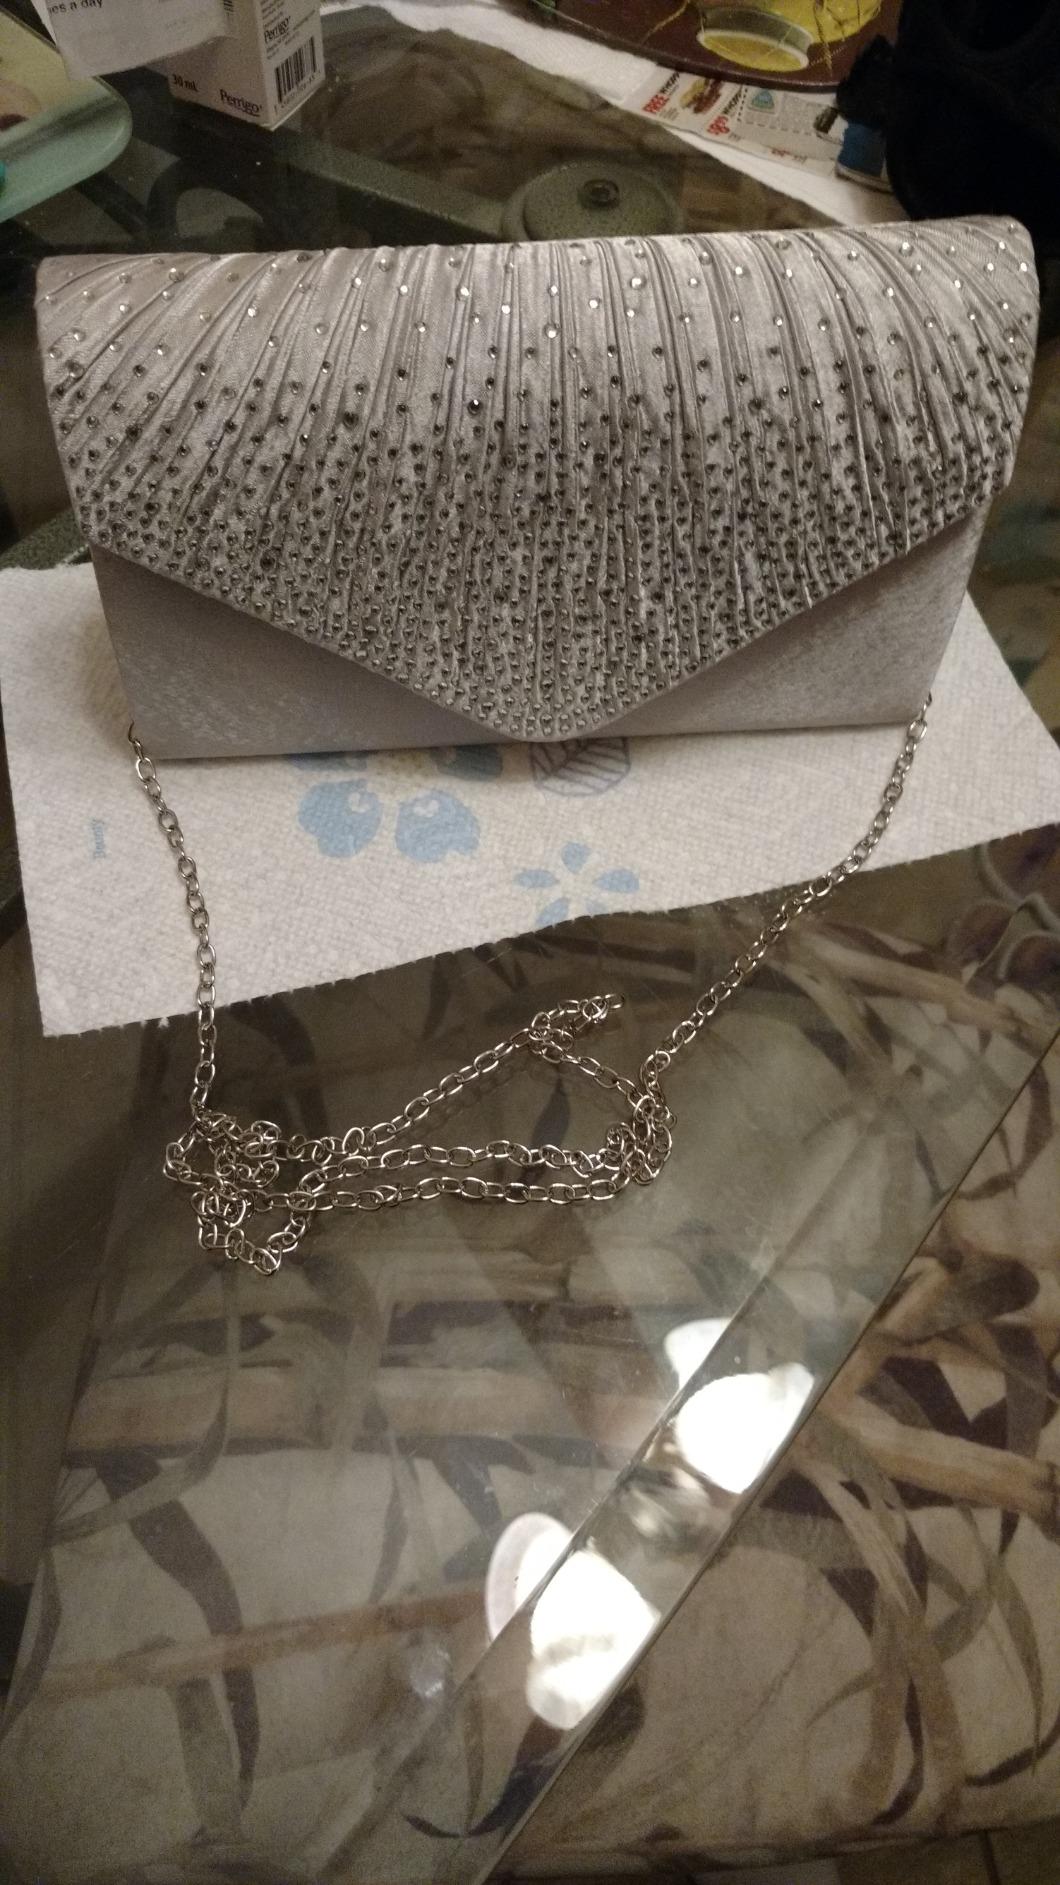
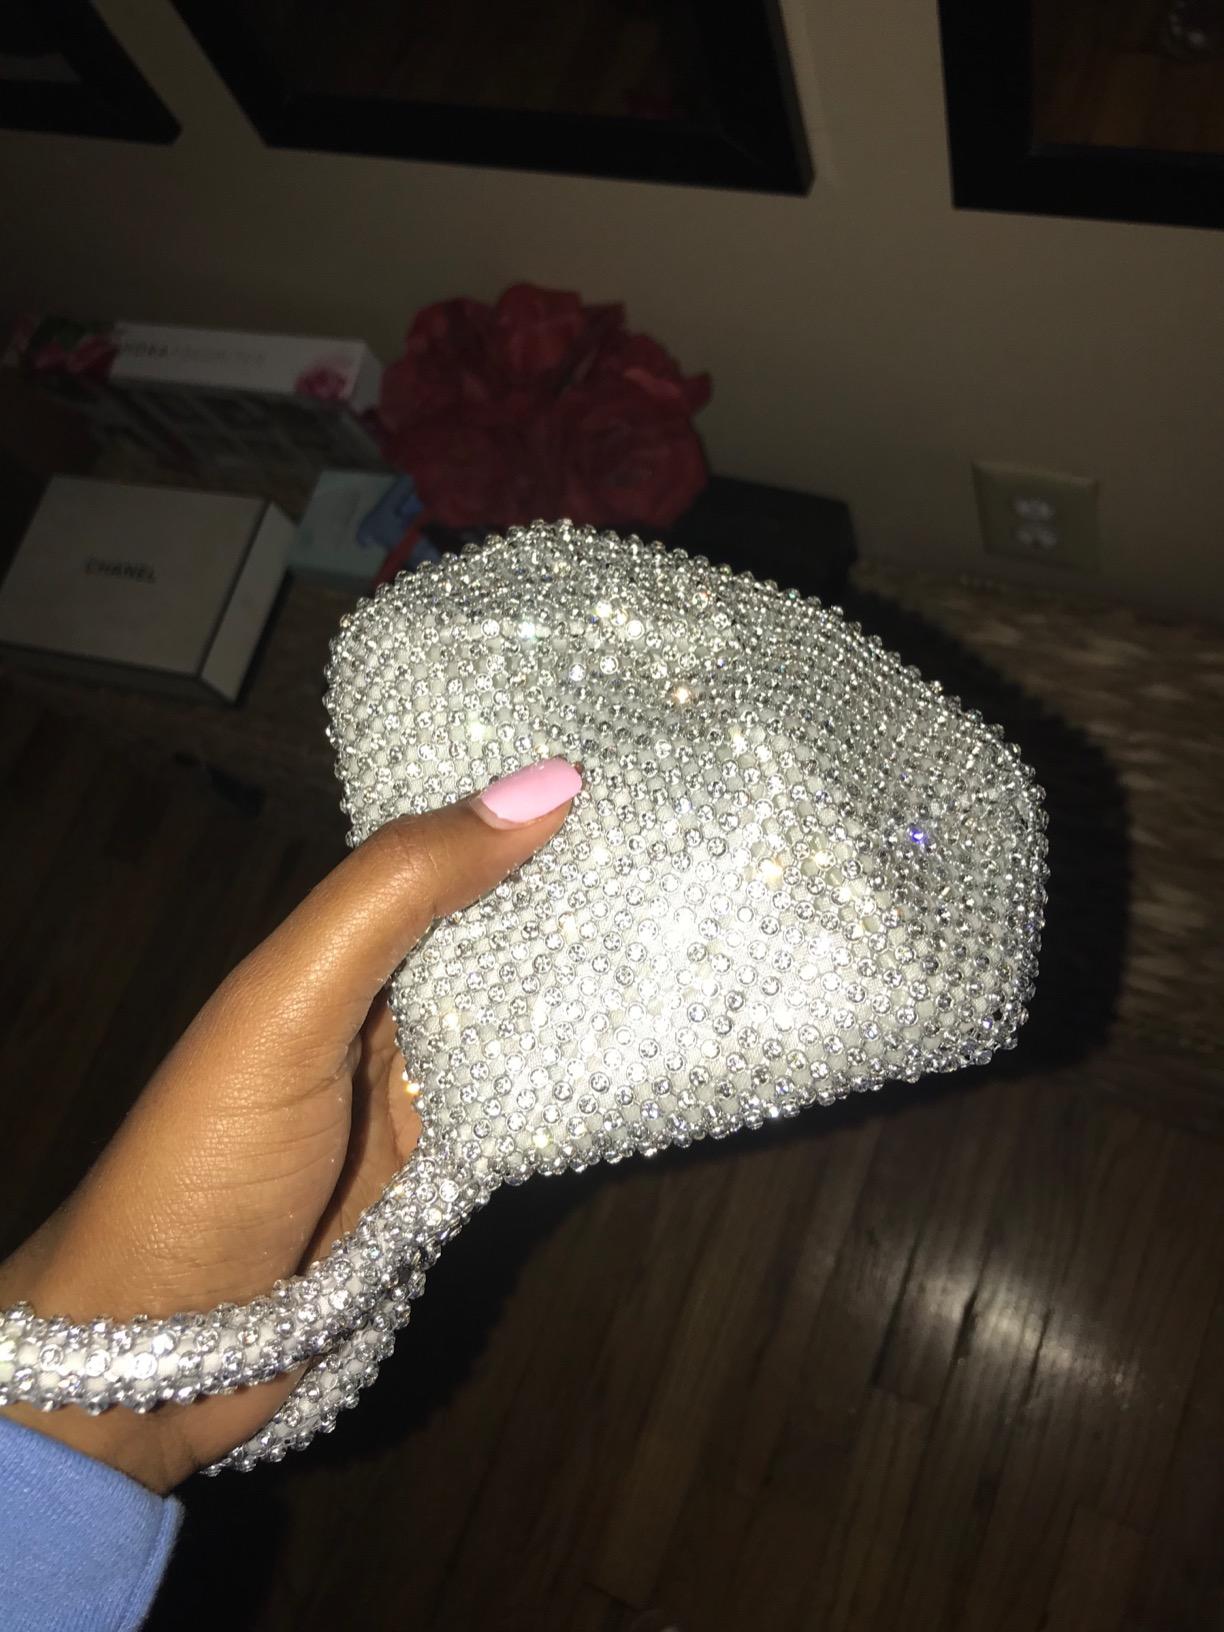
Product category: accessories_handbag
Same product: no